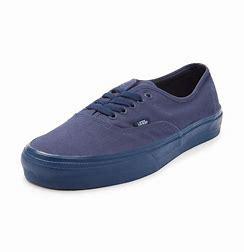
Brand: Vans
Model: Authentic Skate